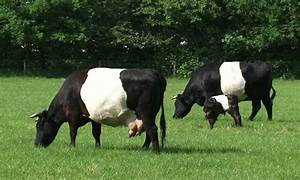
Label: chicken